Mount Baker Tunnel

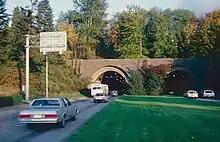
The former west portal in 1982. This afternoon-rush-hour view shows the reversible lanes in use, with one westbound lane and three eastbound.

With the reopening of the Murrow Bridge in 1993, the older Mount Baker Ridge tunnel also reopened, with all of its lanes now eastbound-only. Instead of carrying two traffic lanes in each tunnel, the reconfigured lanes in the twin 1940 tunnels comprised two lanes of eastbound traffic in the northern tunnel and one lane of eastbound traffic in the southern tunnel, and with pedestrians no longer permitted (because of the exclusive pedestrian and bicycle facilities now provided in the parallel new tunnel). A second eastbound lane was later reinstated in the northern tunnel. The reversible lanes in the older tunnels had been separated only by painted lines on the roadway surface, but the reversible lanes on the rebuilt and expanded freeway (which use only the newer, 1989 tunnel) are separated by concrete barriers, to improve safety.